Pyralidae

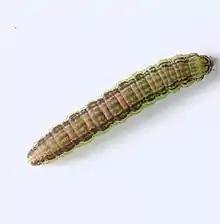
"Sciota uvinella", larva found on sweetgum

The Pyralidae, commonly called pyralid moths, snout moths or grass moths, are a family of Lepidoptera in the ditrysian superfamily Pyraloidea. In many (particularly older) classifications, the grass moths (Crambidae) are included in the Pyralidae as a subfamily, making the combined group one of the largest families in the Lepidoptera. The latest review by Eugene G. Munroe and Maria Alma Solis retain the Crambidae as a full family of Pyraloidea.